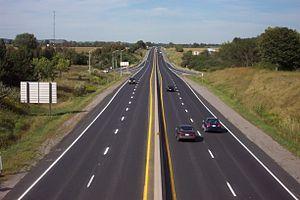
La route 35 est une route provinciale de l'Ontario reliant l'autoroute 401 à Newcastle à la Route 60 à Dwight. Elle possède une longueur totale de 195.6 kilomètres.
La route 115 est une route provinciale de l'Ontario reliant Newcaste à Peterborough, dans le sud de la province. Elle mesure 57 kilomètres.